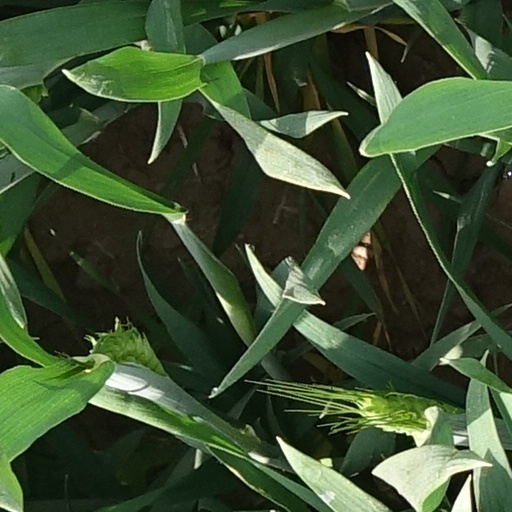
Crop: wheat